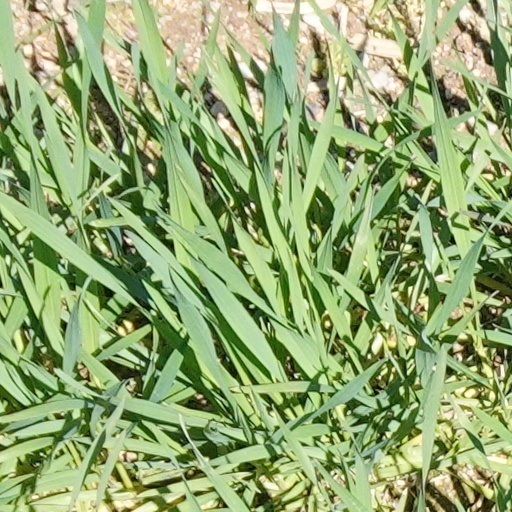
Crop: wheat